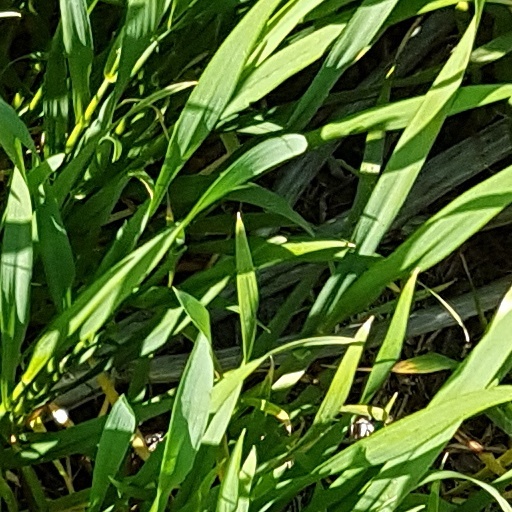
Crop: wheat